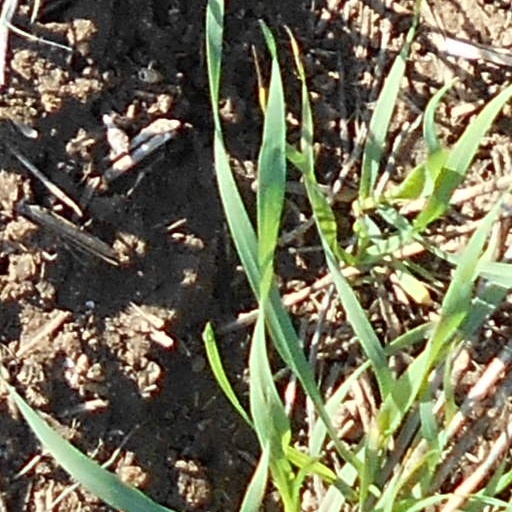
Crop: wheat